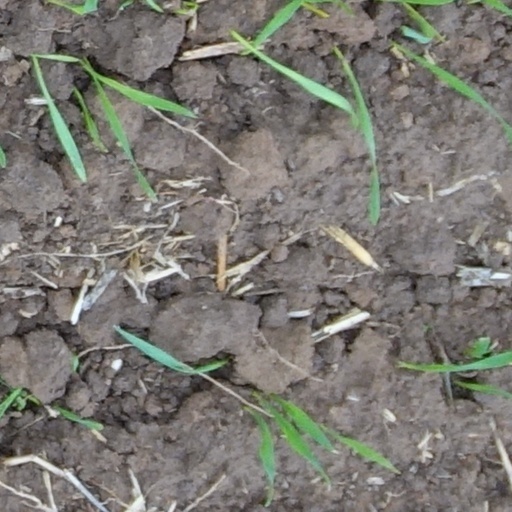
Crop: wheat